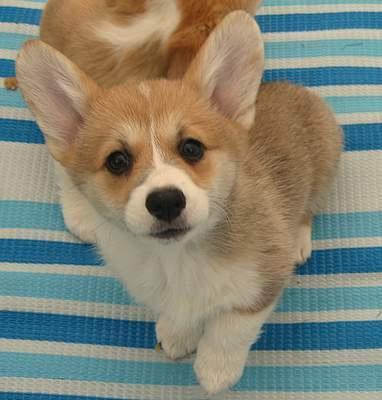
Pembroke